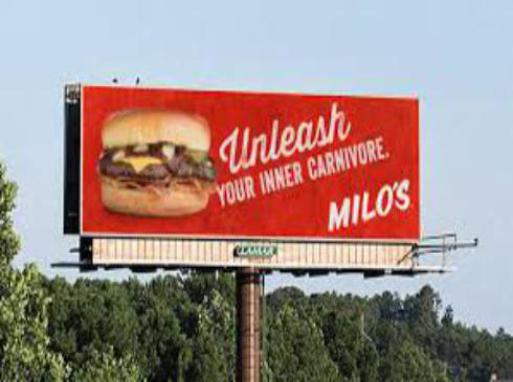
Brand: milo's hamburgers
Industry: Food